Andrzej Marusarz

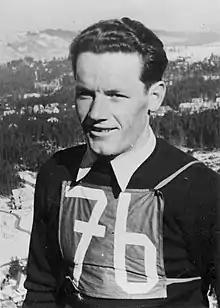
Marusarz in 1939

Andrzej Marusarz (3 August 1913 – 5 October 1968) was a Polish ski jumper and Nordic combined skier. He competed in both events at the 1932 Winter Olympics and the 1936 Summer Olympics.